Giuseppe Fiorini

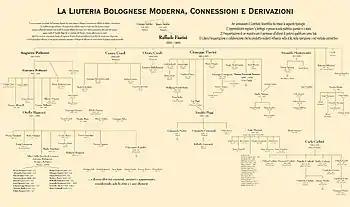
Modern Bolognese Violin-Making Table.

Giuseppe Fiorini (1861–1934) was an Italian luthier and is considered one of the most important Italian violin makers. He built his first instrument at the age of 16 while working in Bologna. He established Rieger and Fiorini in Germany from 1888, then lived in Zurich during World War 1 and Rome from 1923.